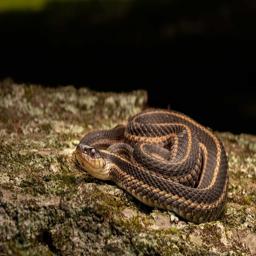
Animal: snakes